Stanisław Ignacy Witkiewicz

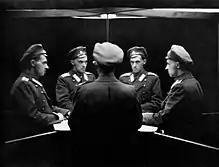
Stanisław Ignacy Witkiewicz, "Multiple self-portrait in mirrors", 1915–1917

He had begun to support himself through portrait painting and continued to do so on his return to Zakopane in Poland. He soon entered into a major creative phase, setting out his principles in "New Forms in Painting" and "Introduction to the Theory of Pure Form in the Theatre". He associated with a group of "formist" artists in the early 1920s and wrote most of his plays during this period. Of about forty plays written by Witkiewicz between 1918 and 1925, twenty-one survive, and only "Jan Maciej Karol Hellcat" met with any public success during the author's lifetime. The original Polish manuscript of "The Crazy Locomotive" was also lost; the play, back-translated from two French versions, was not published until 1962.